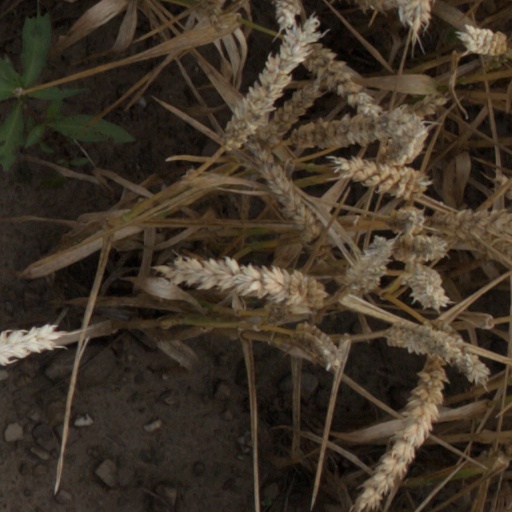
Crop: wheat